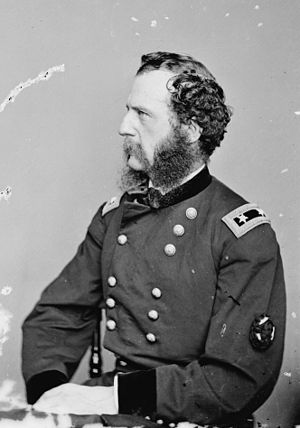
Samuel W. Crawford
Samuel W. Crawford
Samuel Wylie Crawford var en amerikansk militærlæge og general i den amerikanske borgerkrig.